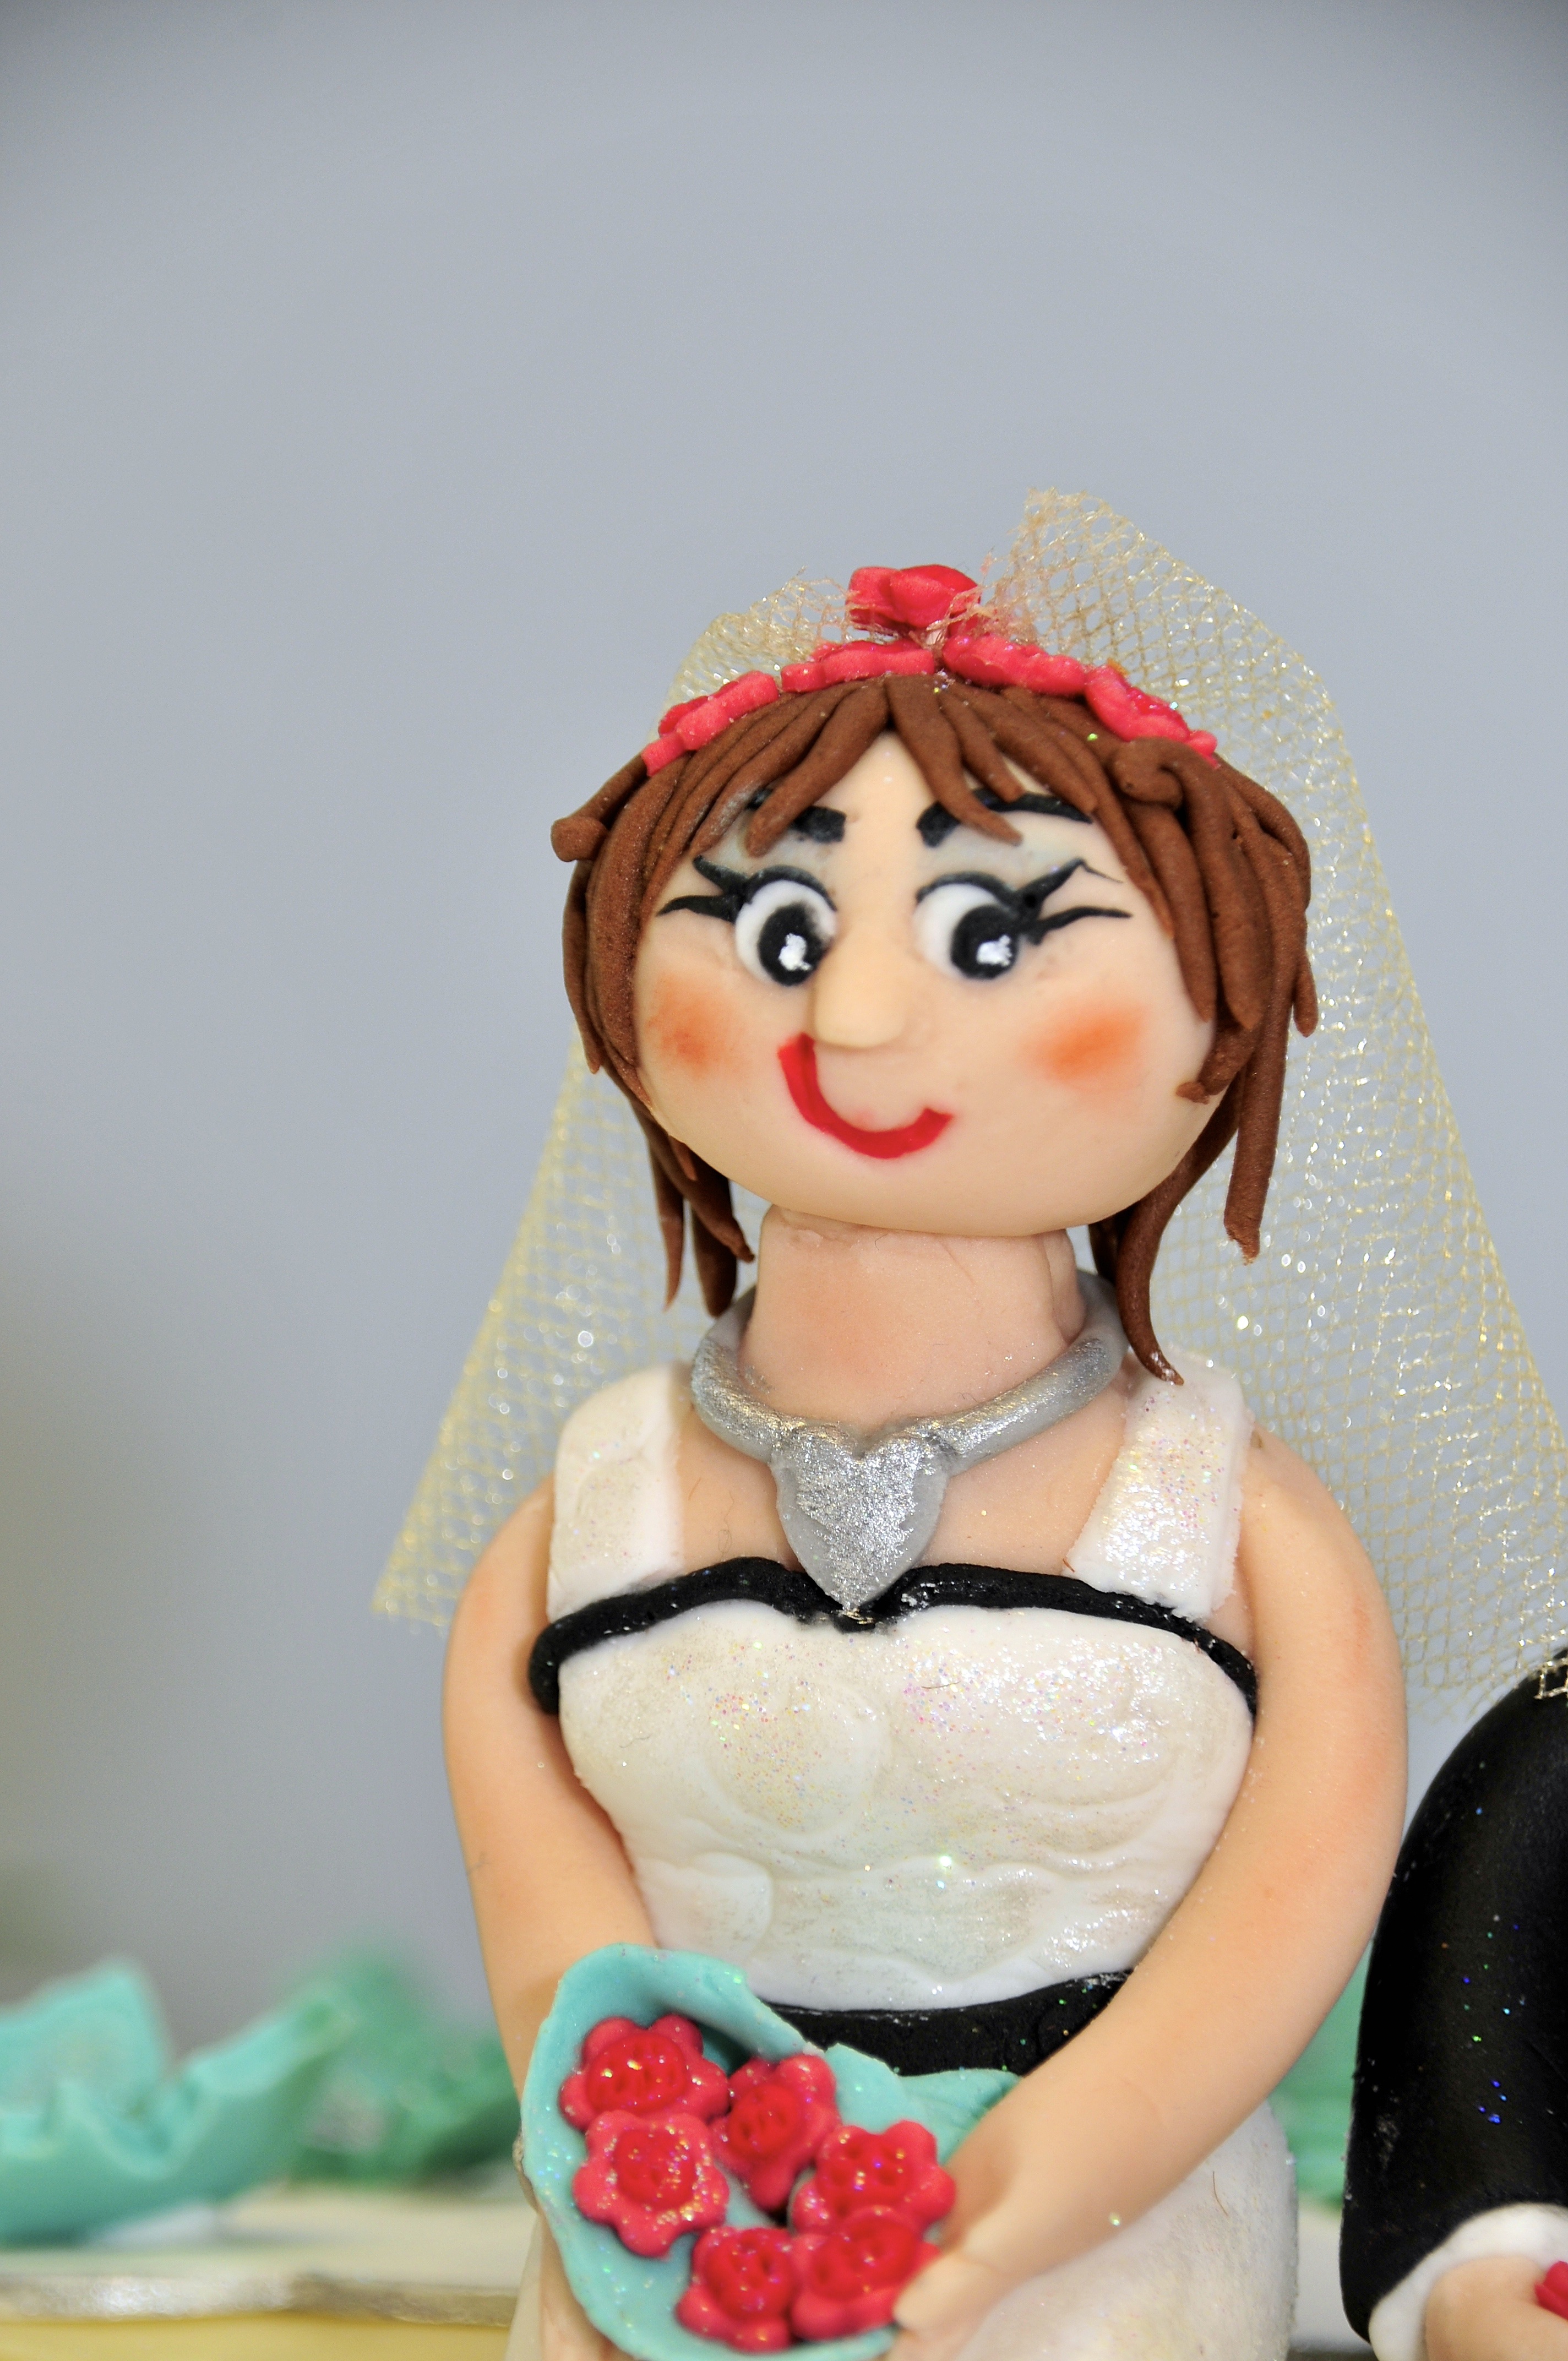
flower, female, celebration, love, bouquet, food, clothing, pink, dessert, wedding, bride, toy, marriage, cake, doll, dress, figurine, skin, beauty, sweetness, flavor